McCutchen Theatre

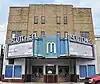

The McCutchen Theatre, in Charleston, Missouri, was built in 1947-48. It was listed on the National Register of Historic Places in 2019.